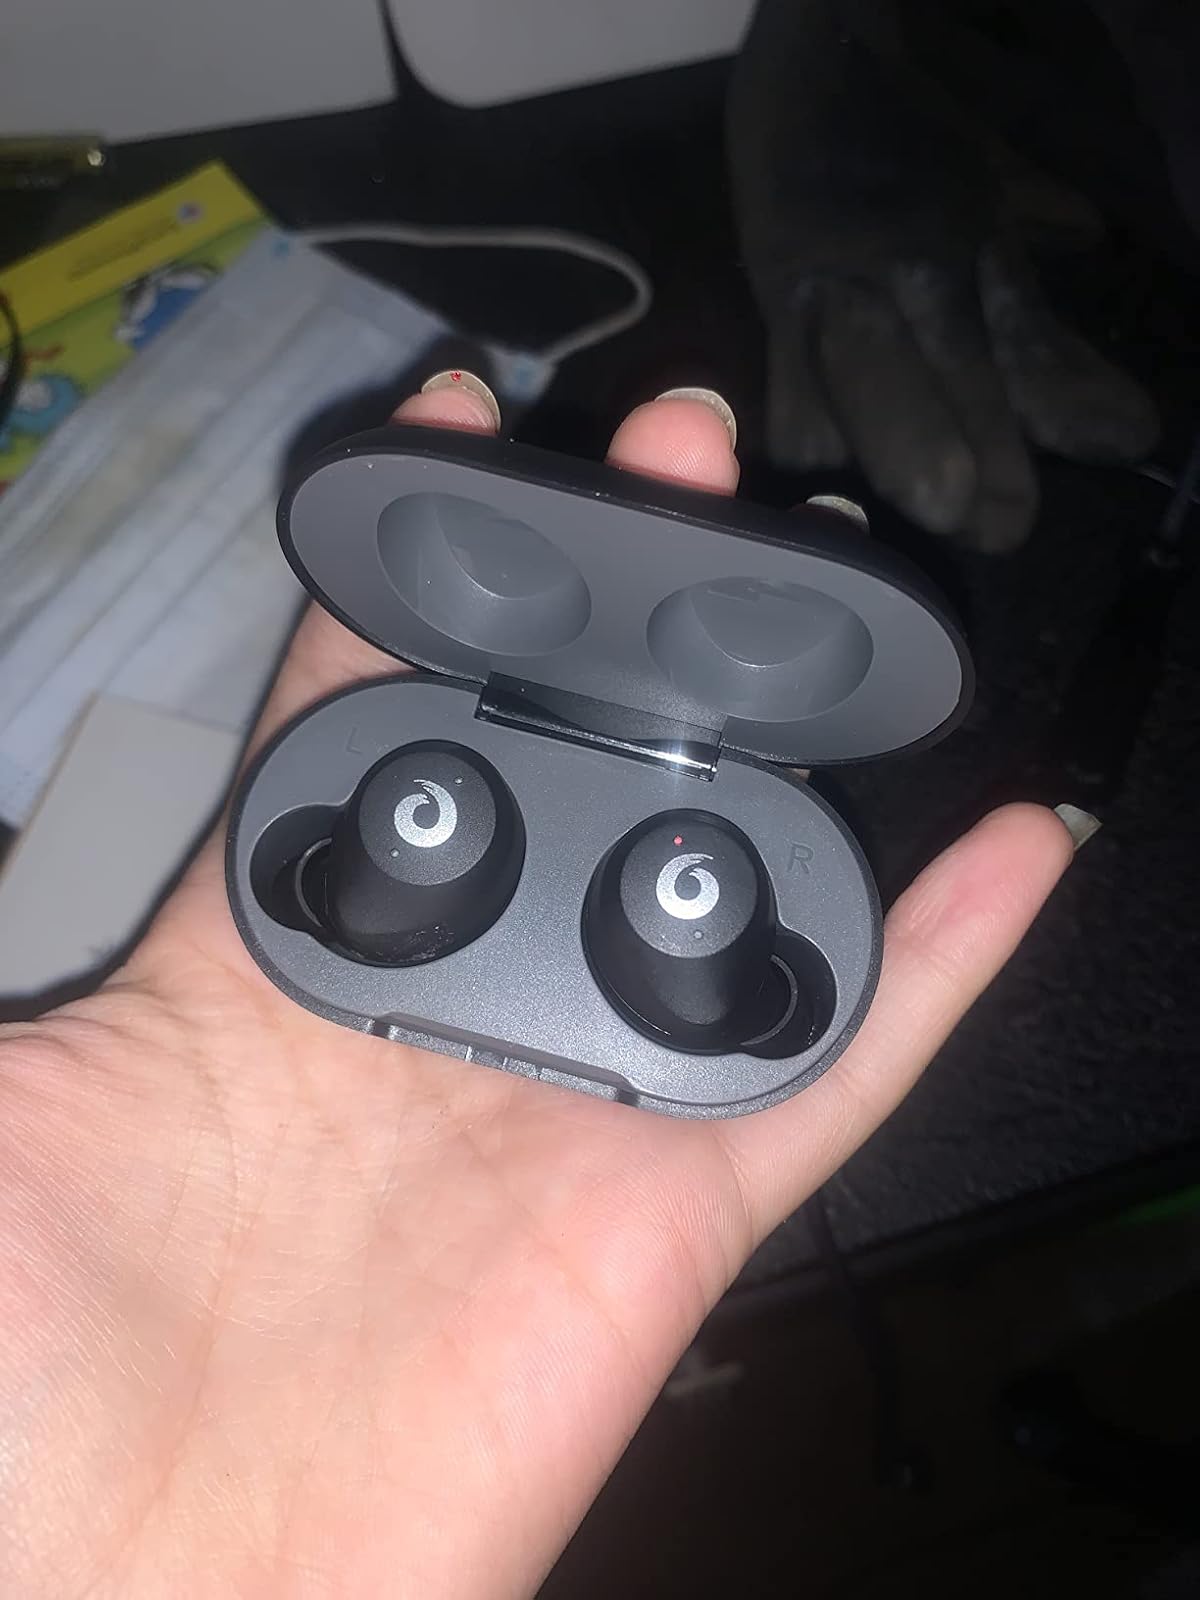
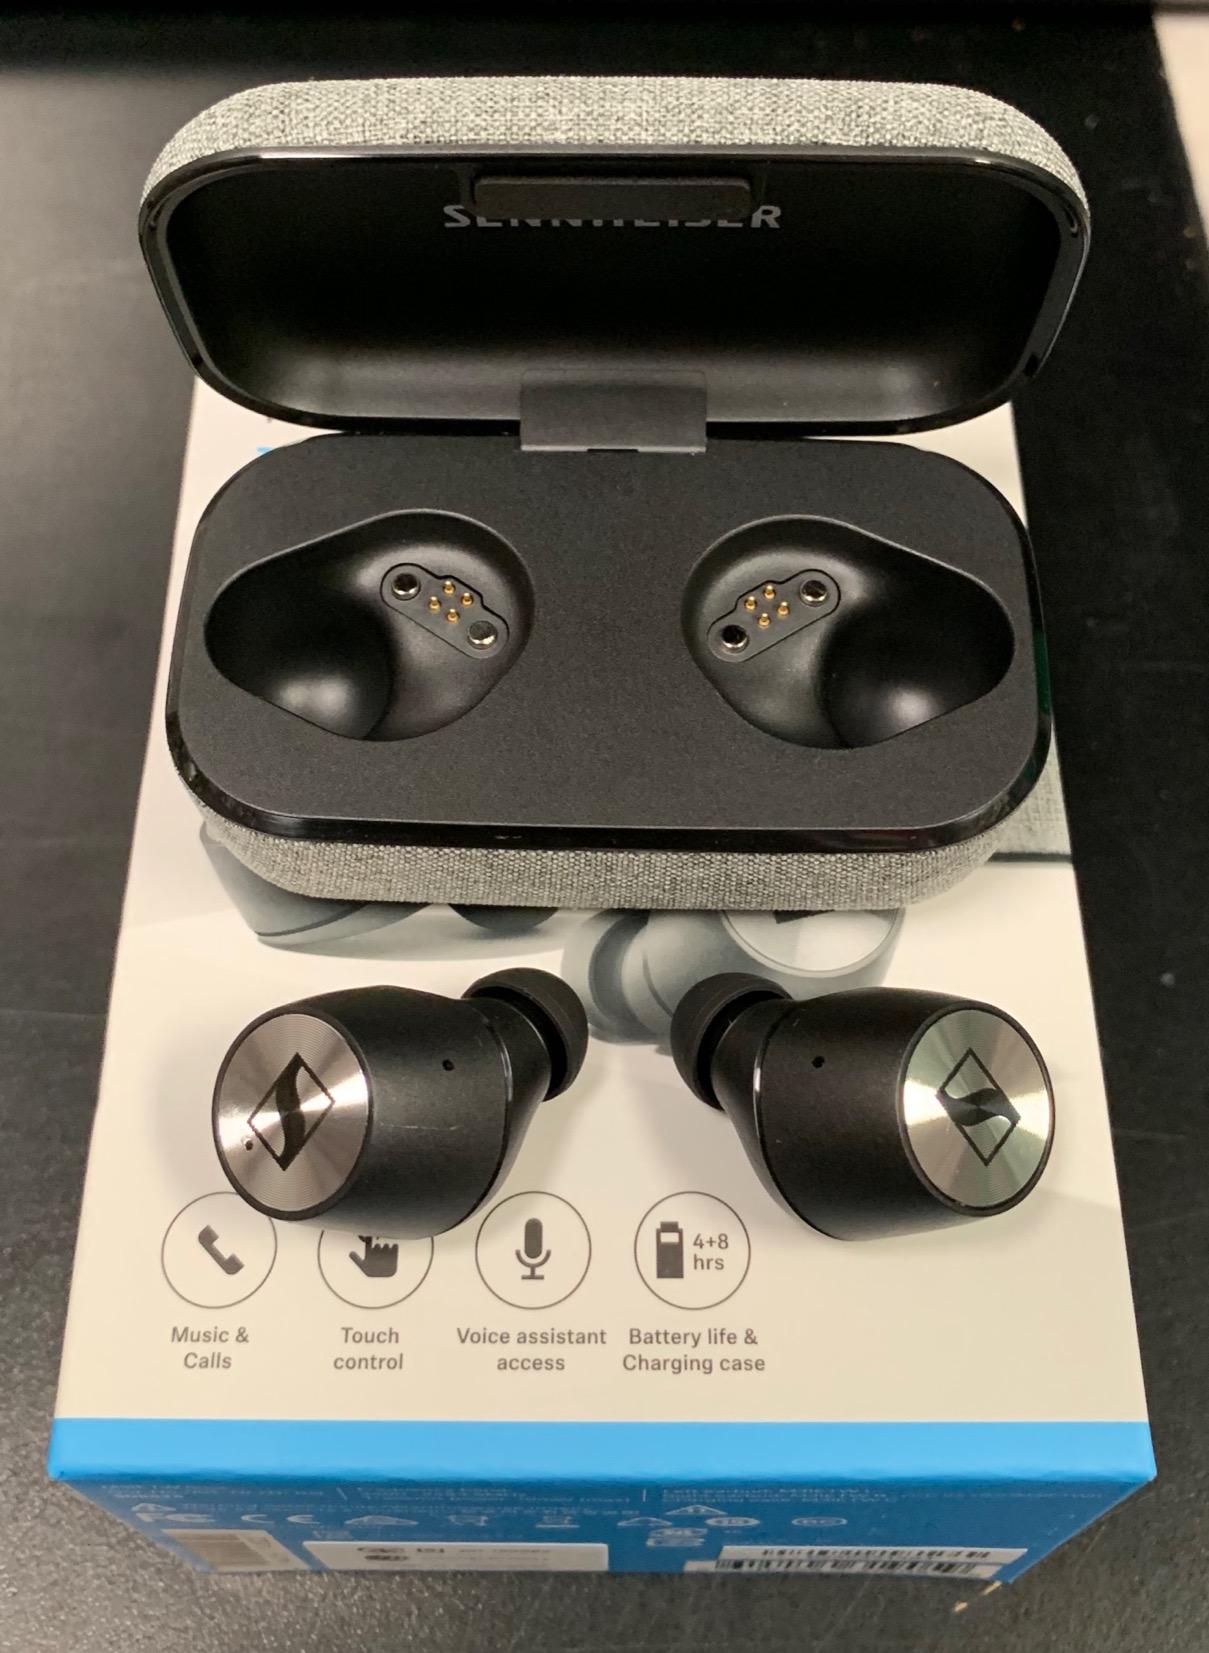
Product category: earbuds
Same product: no